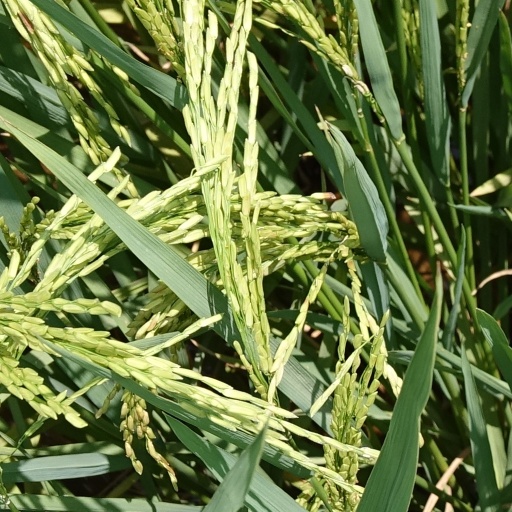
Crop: rice